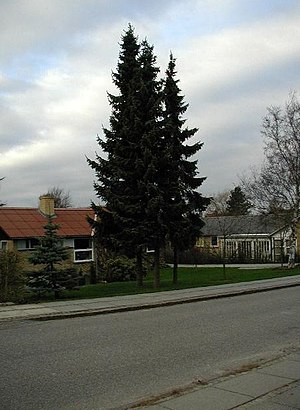
Søjlegran
Søjle-Gran (Picea omorika)